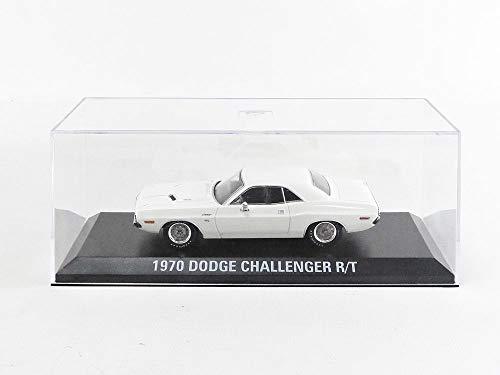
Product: Greenlight 86545 1: 43 Vanishing Pt. (1971) - 1970 Dodge Challenger R/T Die-Cast Vehicle, Multicolor
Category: Toys & Games | Play Vehicles | Die-Cast Vehicles
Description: Detailed die-cast replicas.
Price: $16.95
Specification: ProductDimensions:6x3x3inches|ItemWeight:4ounces|ShippingWeight:4ounces(Viewshippingratesandpolicies)|ASIN:B07N9253HC|Itemmodelnumber:86545|Manufacturerrecommendedage:3months-8years